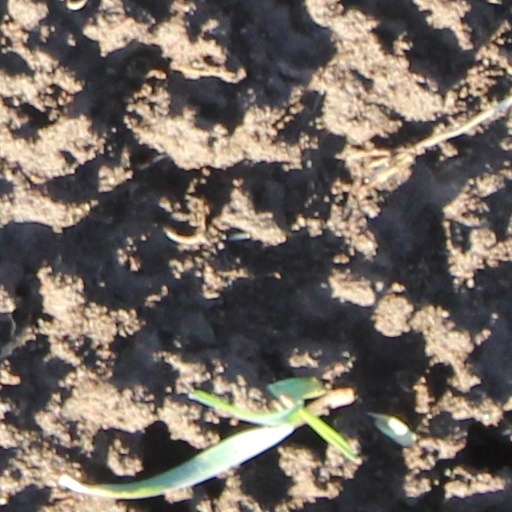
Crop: wheat